Conway House (Camden, Maine)

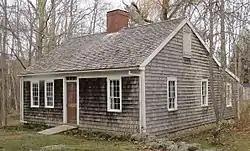
House in 2016

The Conway House is an historic house and museum in Rockport and Camden, Maine. Probably built in the 1770s, it is one of the oldest surviving buildings in Knox County. It was added to the National Register of Historic Places in 1969.